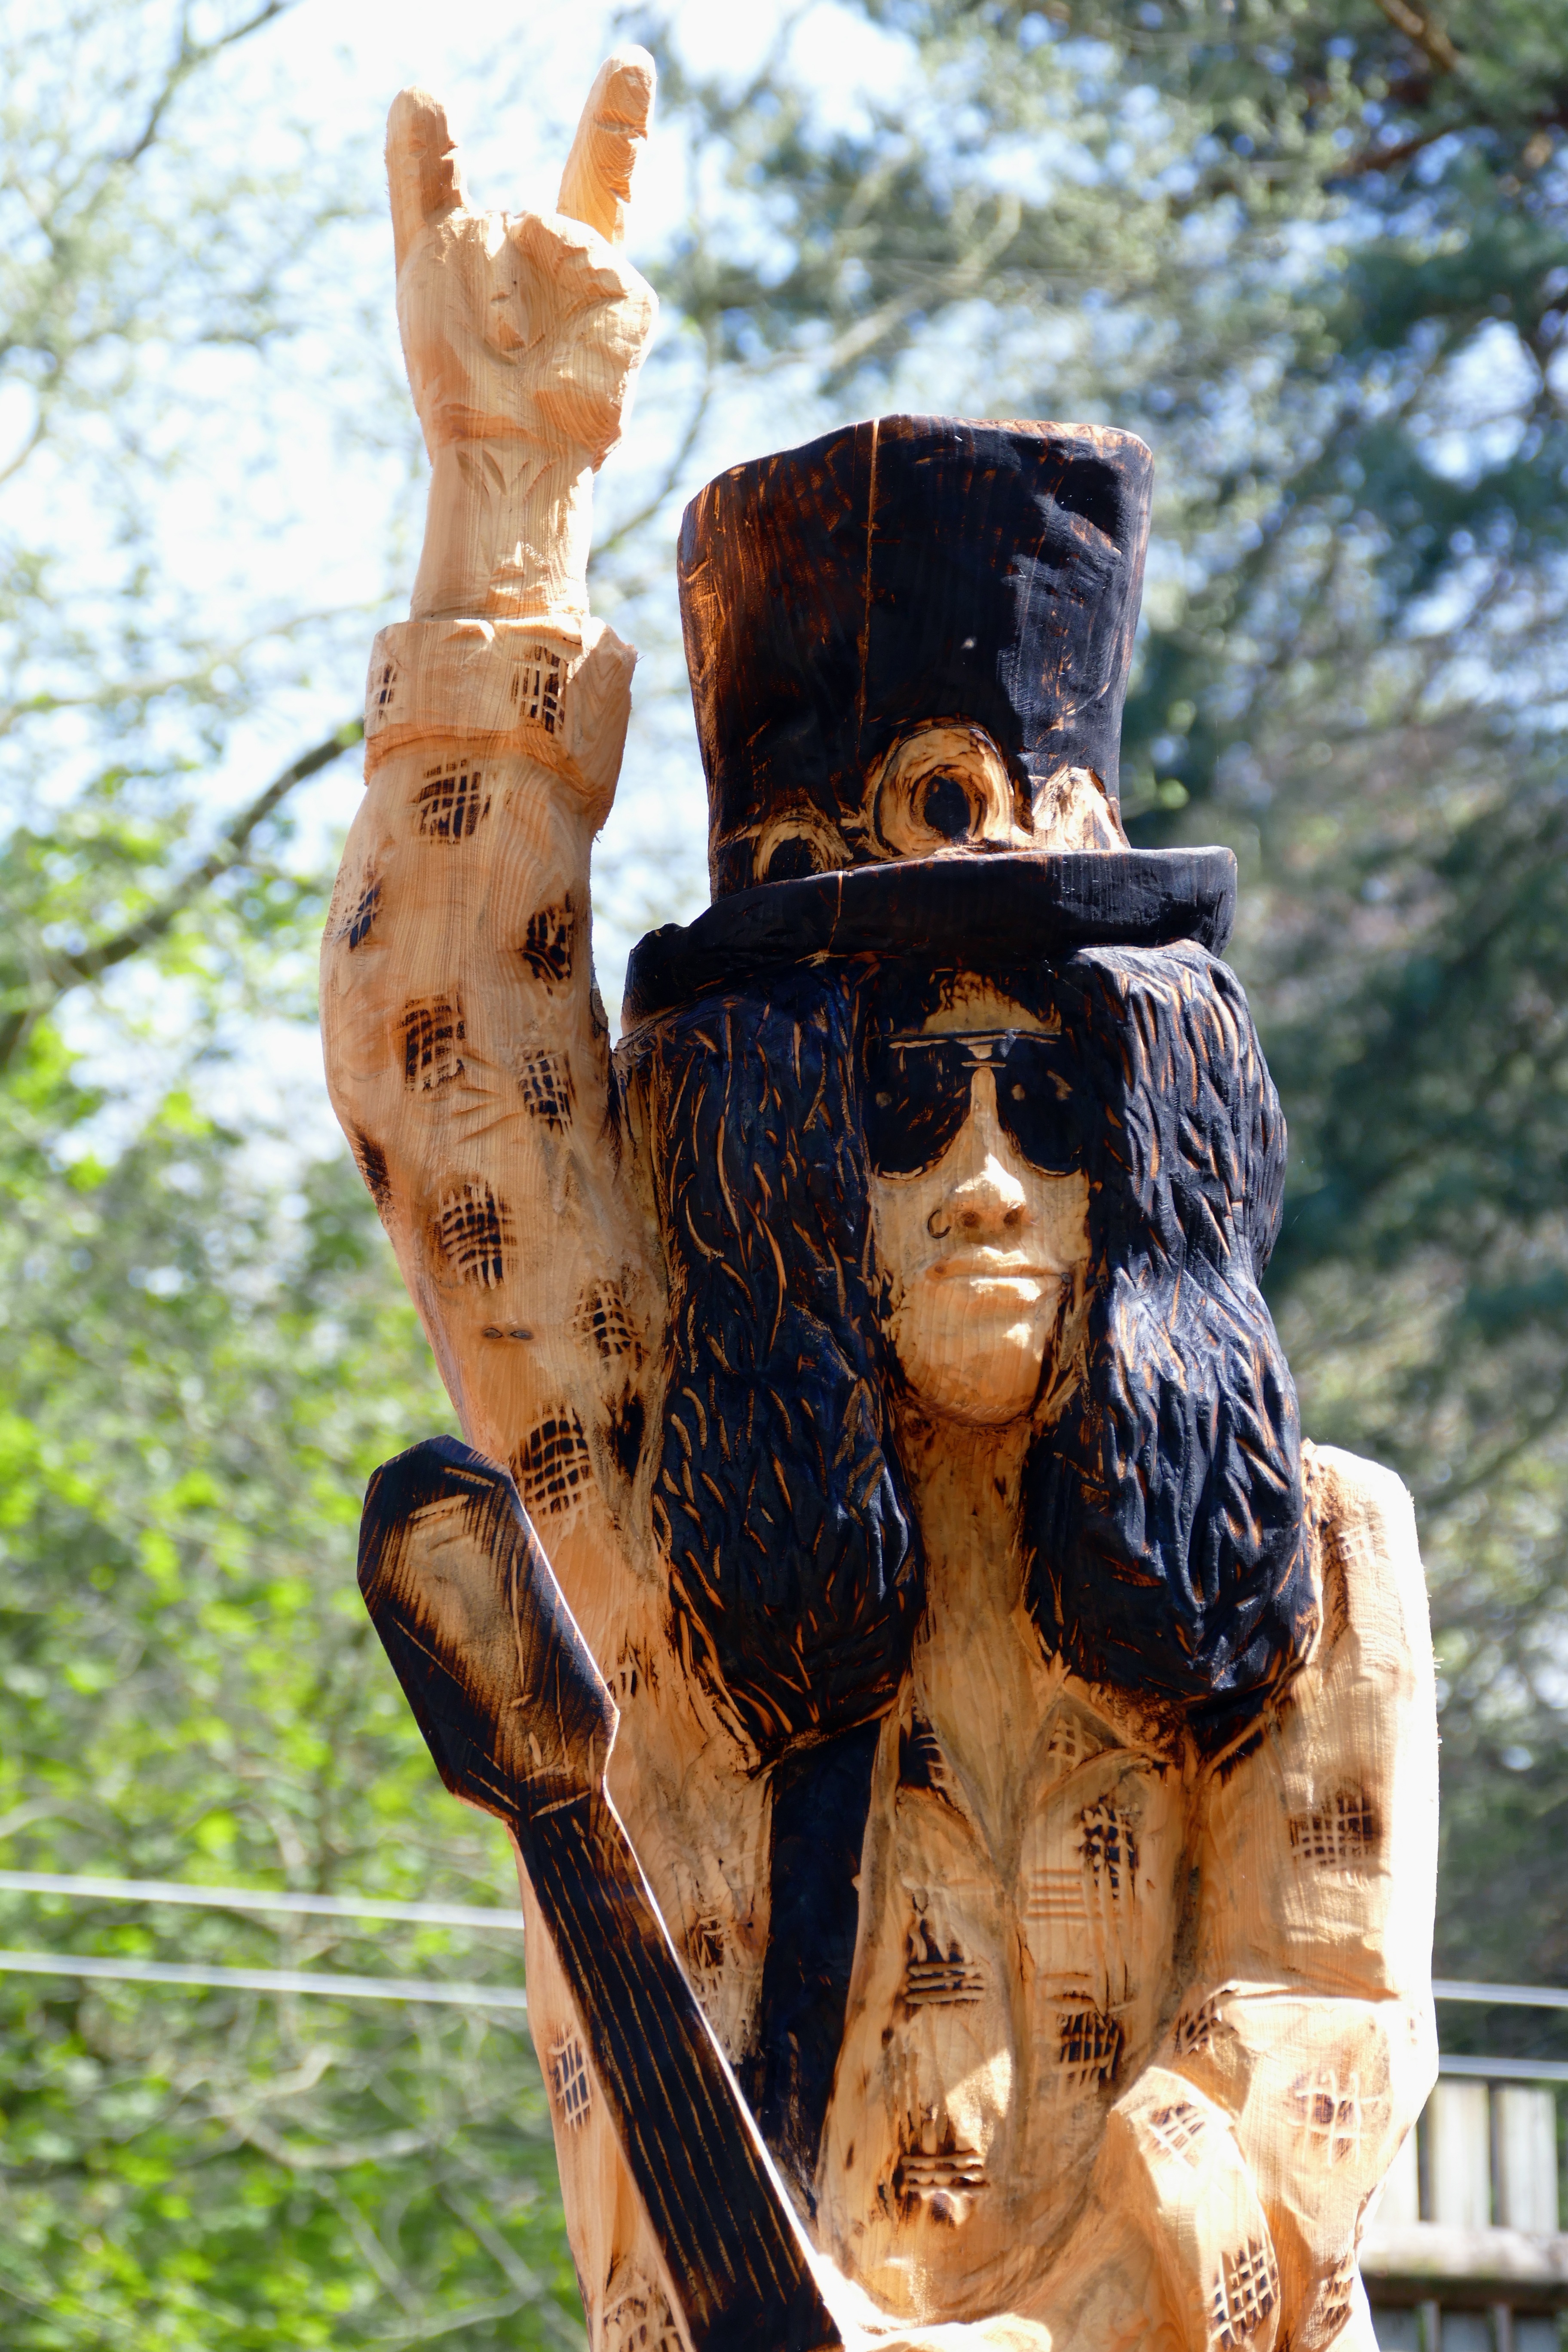
tree, rock, people, wood, star, monument, statue, park, outdoors, sculpture, art, wooden, photograph, carving, unusual, rock star